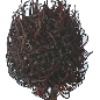
Label: Rambutan 1